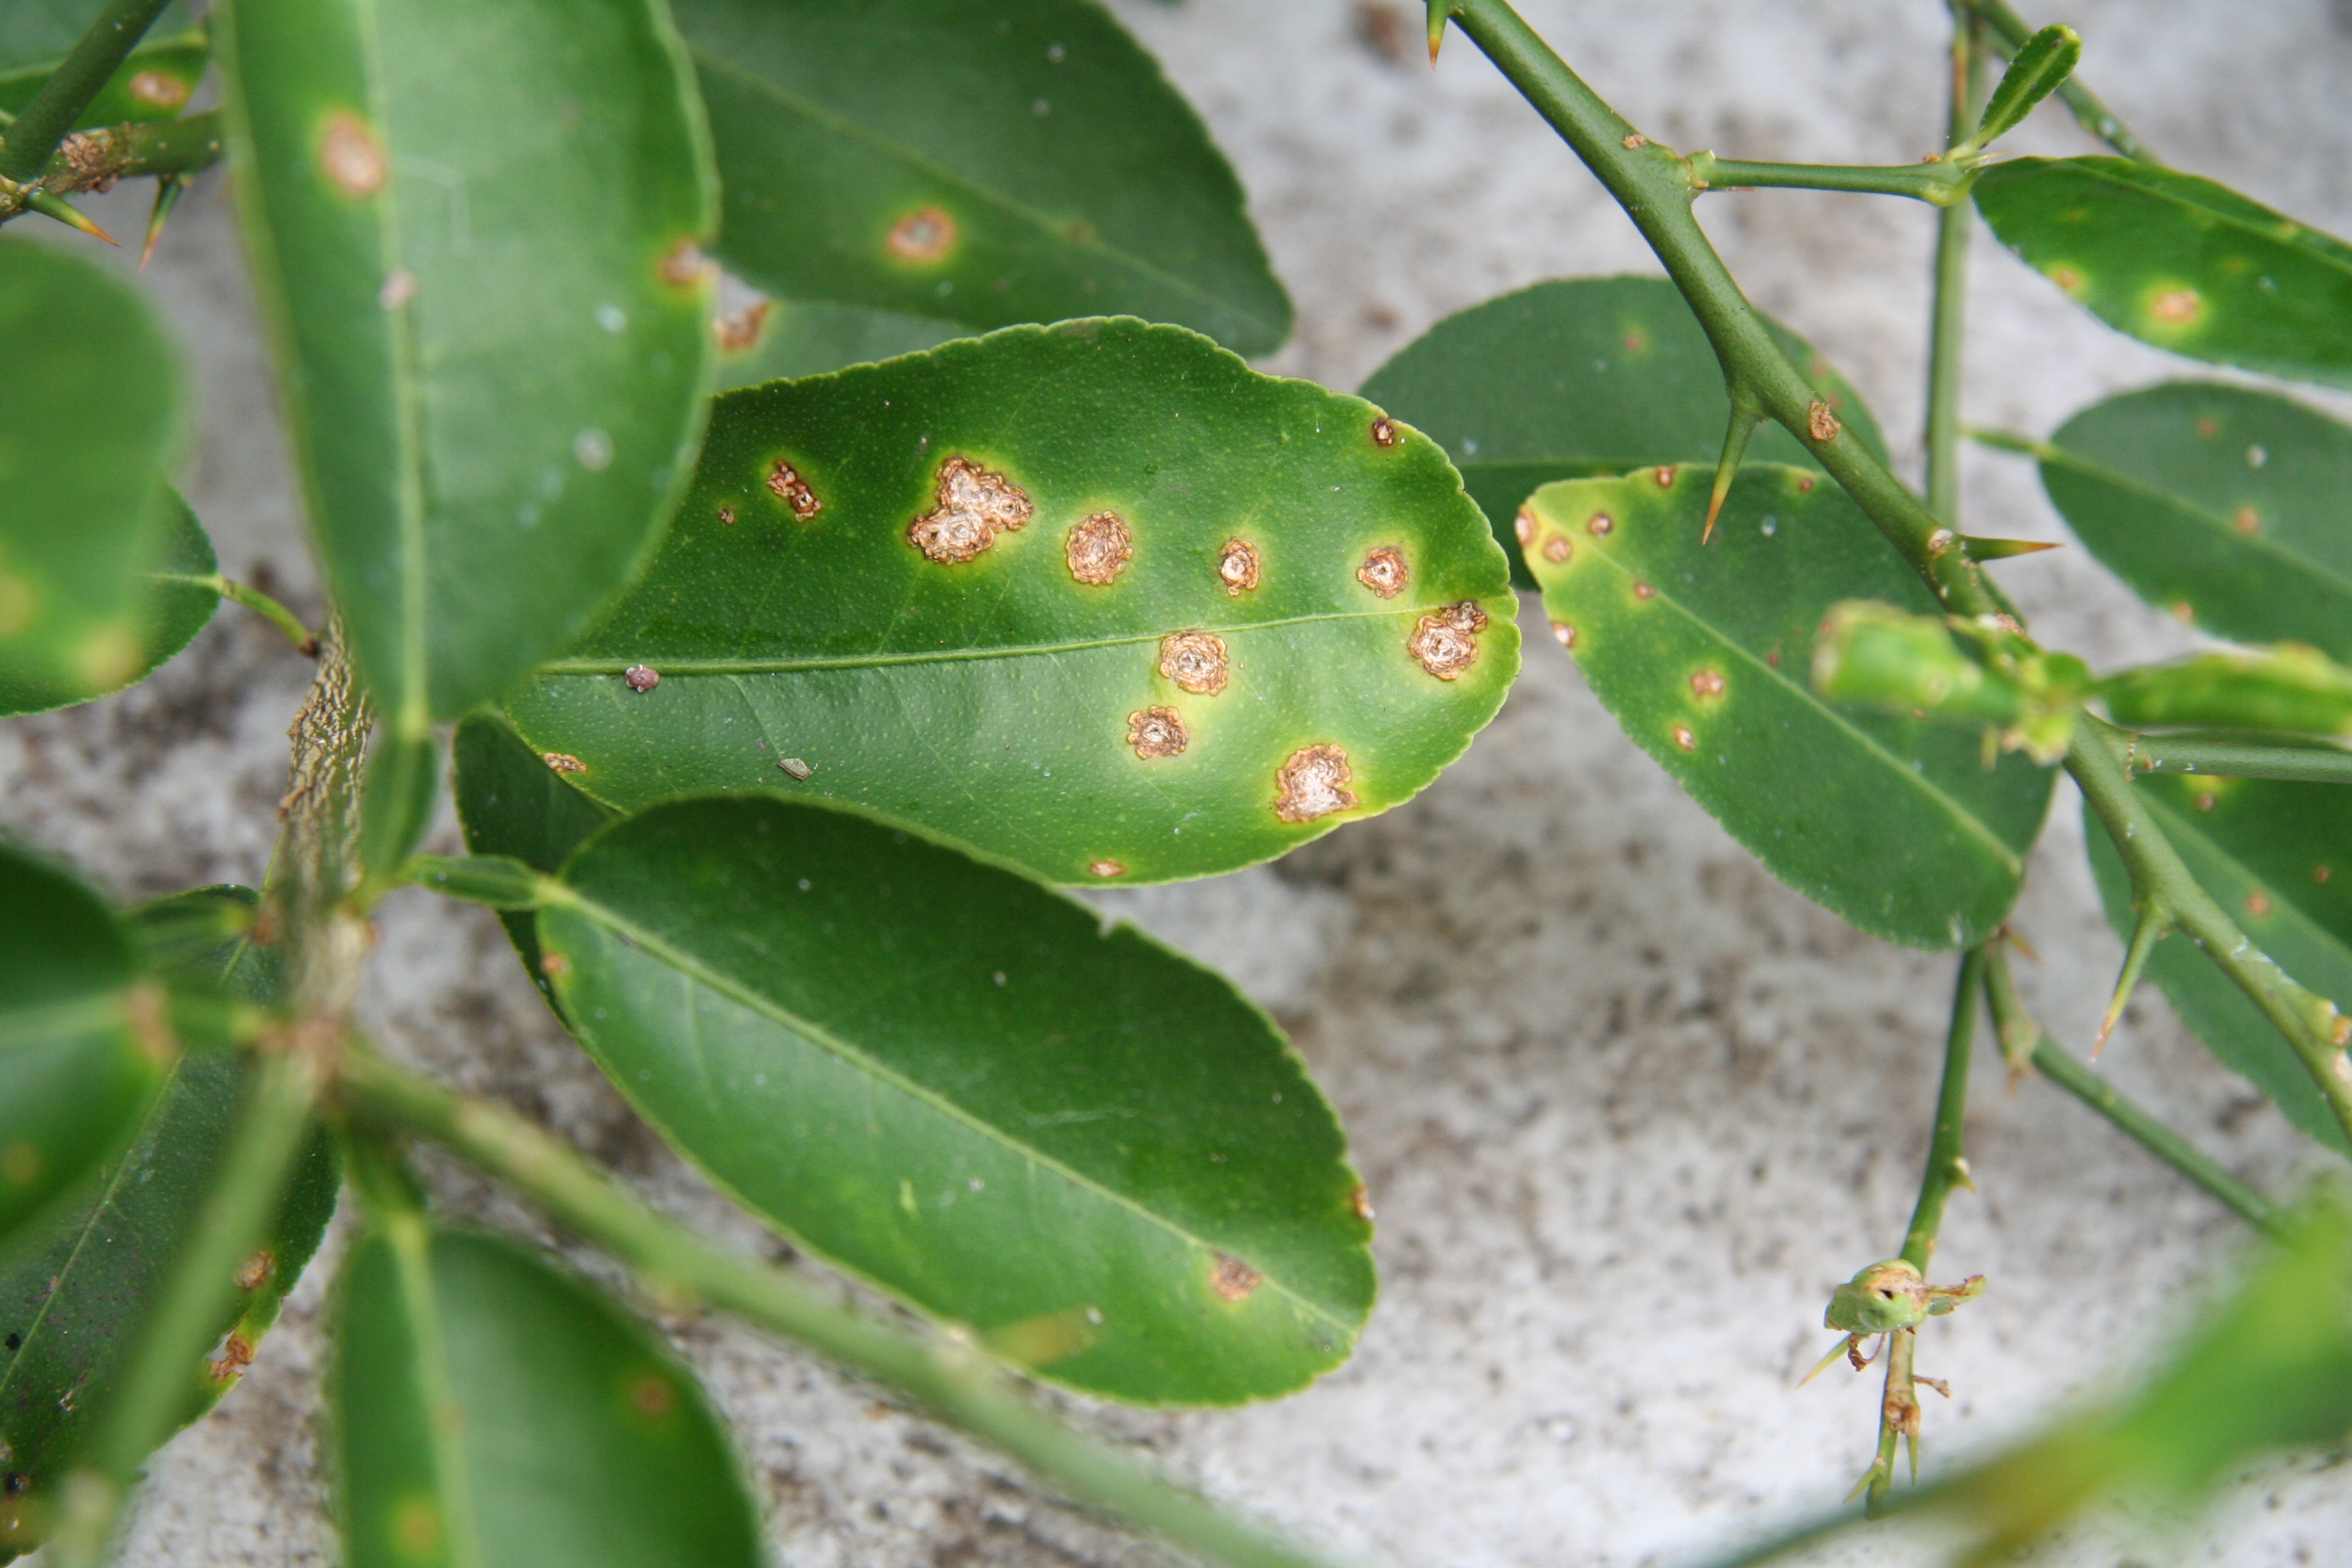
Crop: unknown
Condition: citrus_citrus_canker